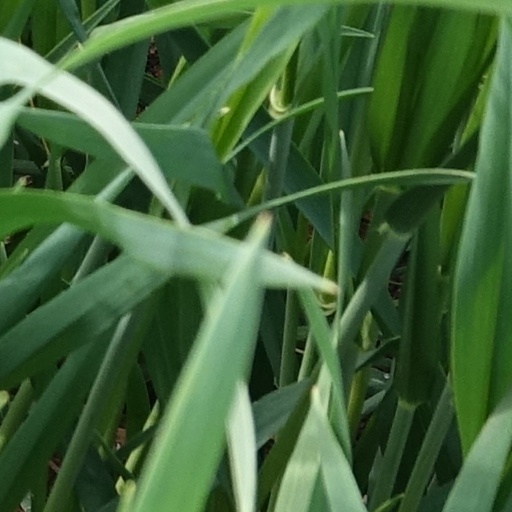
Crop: wheat